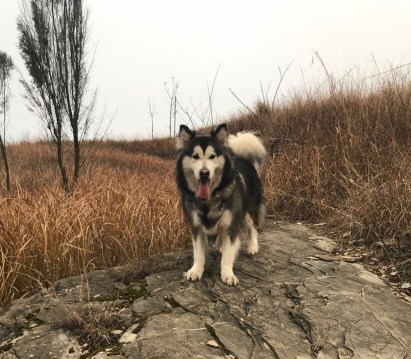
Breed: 1324-n000004-malamute